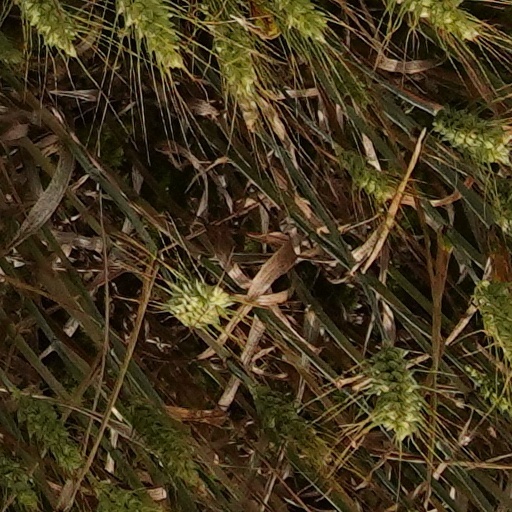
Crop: wheat